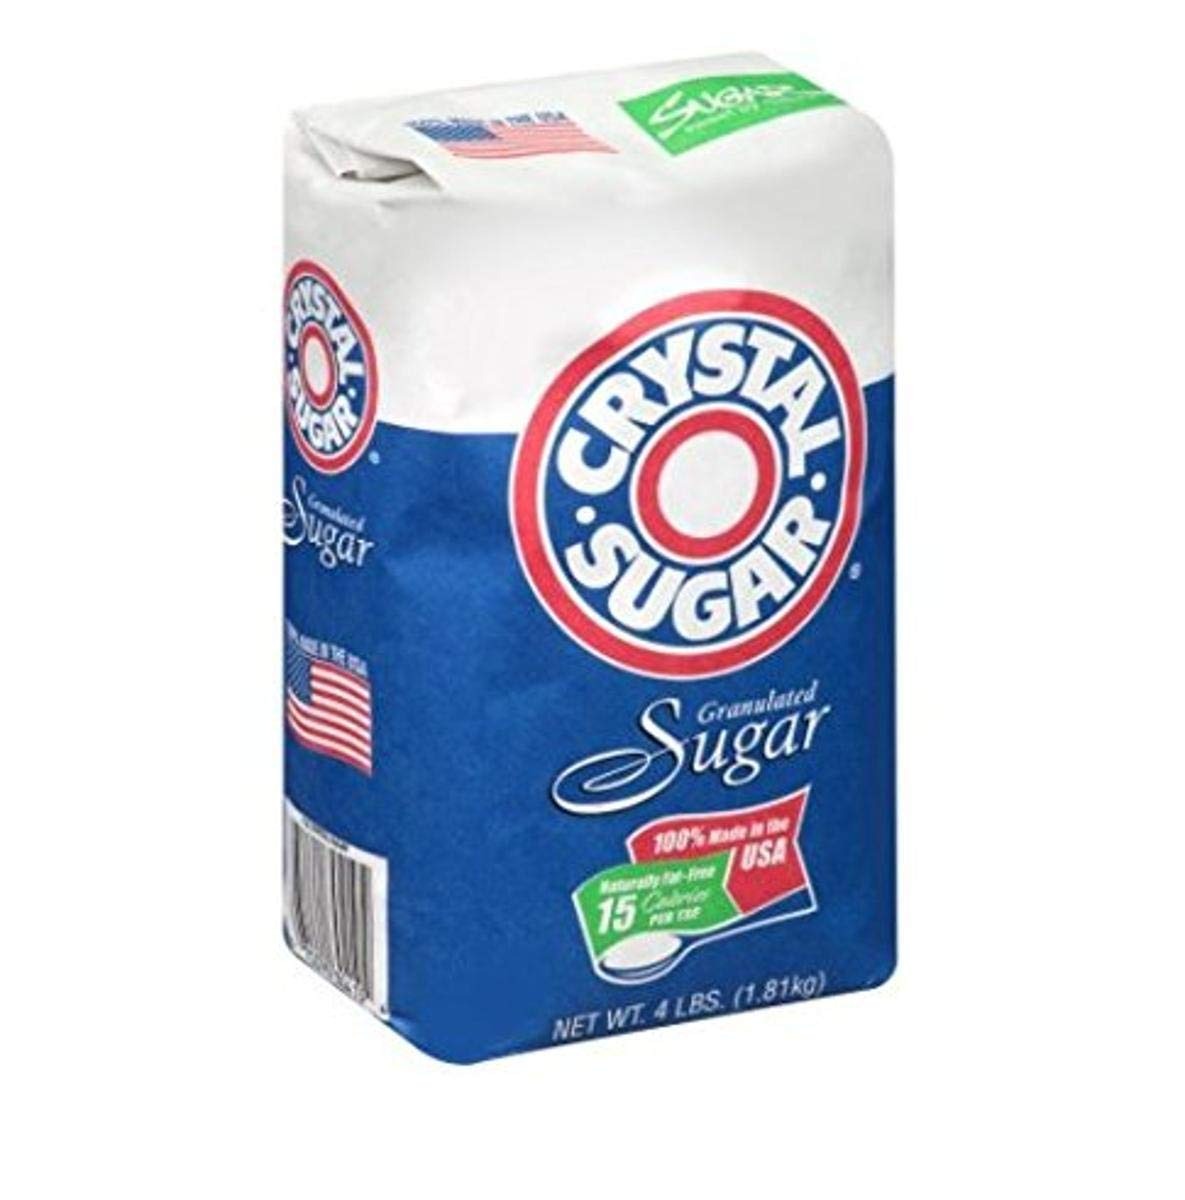
Item Name: United Sugar Corp Branded Crystal Granulated Sugar, 4 lb
Bullet Point 1: Item Package Length: 7.62cm
Bullet Point 2: Item Package Width: 10.16cm
Bullet Point 3: Item Package Height: 17.78cm
Bullet Point 4: Item Package Weight: 1.814 kg
Value: 64.0
Unit: Ounce

Price: 4.99